First 100 Years

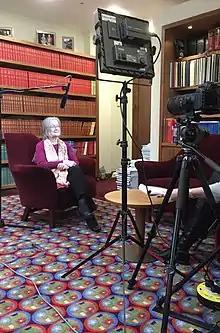
Baroness Hale taking part in the First 100 Years interview for the documentary film of her life and work. Supreme Court, 25 February 2016.

The project has been gathering statements and create biographies which depict the journey of women in the law since 1919, with the aim of creating the first digital museum dedicated to the history of women in law. The project aims to create a positive account of the history of women in law, in contrast to the ‘negative narrative of the diversity debate’, and to ‘celebrate the past and change the future of the profession’.